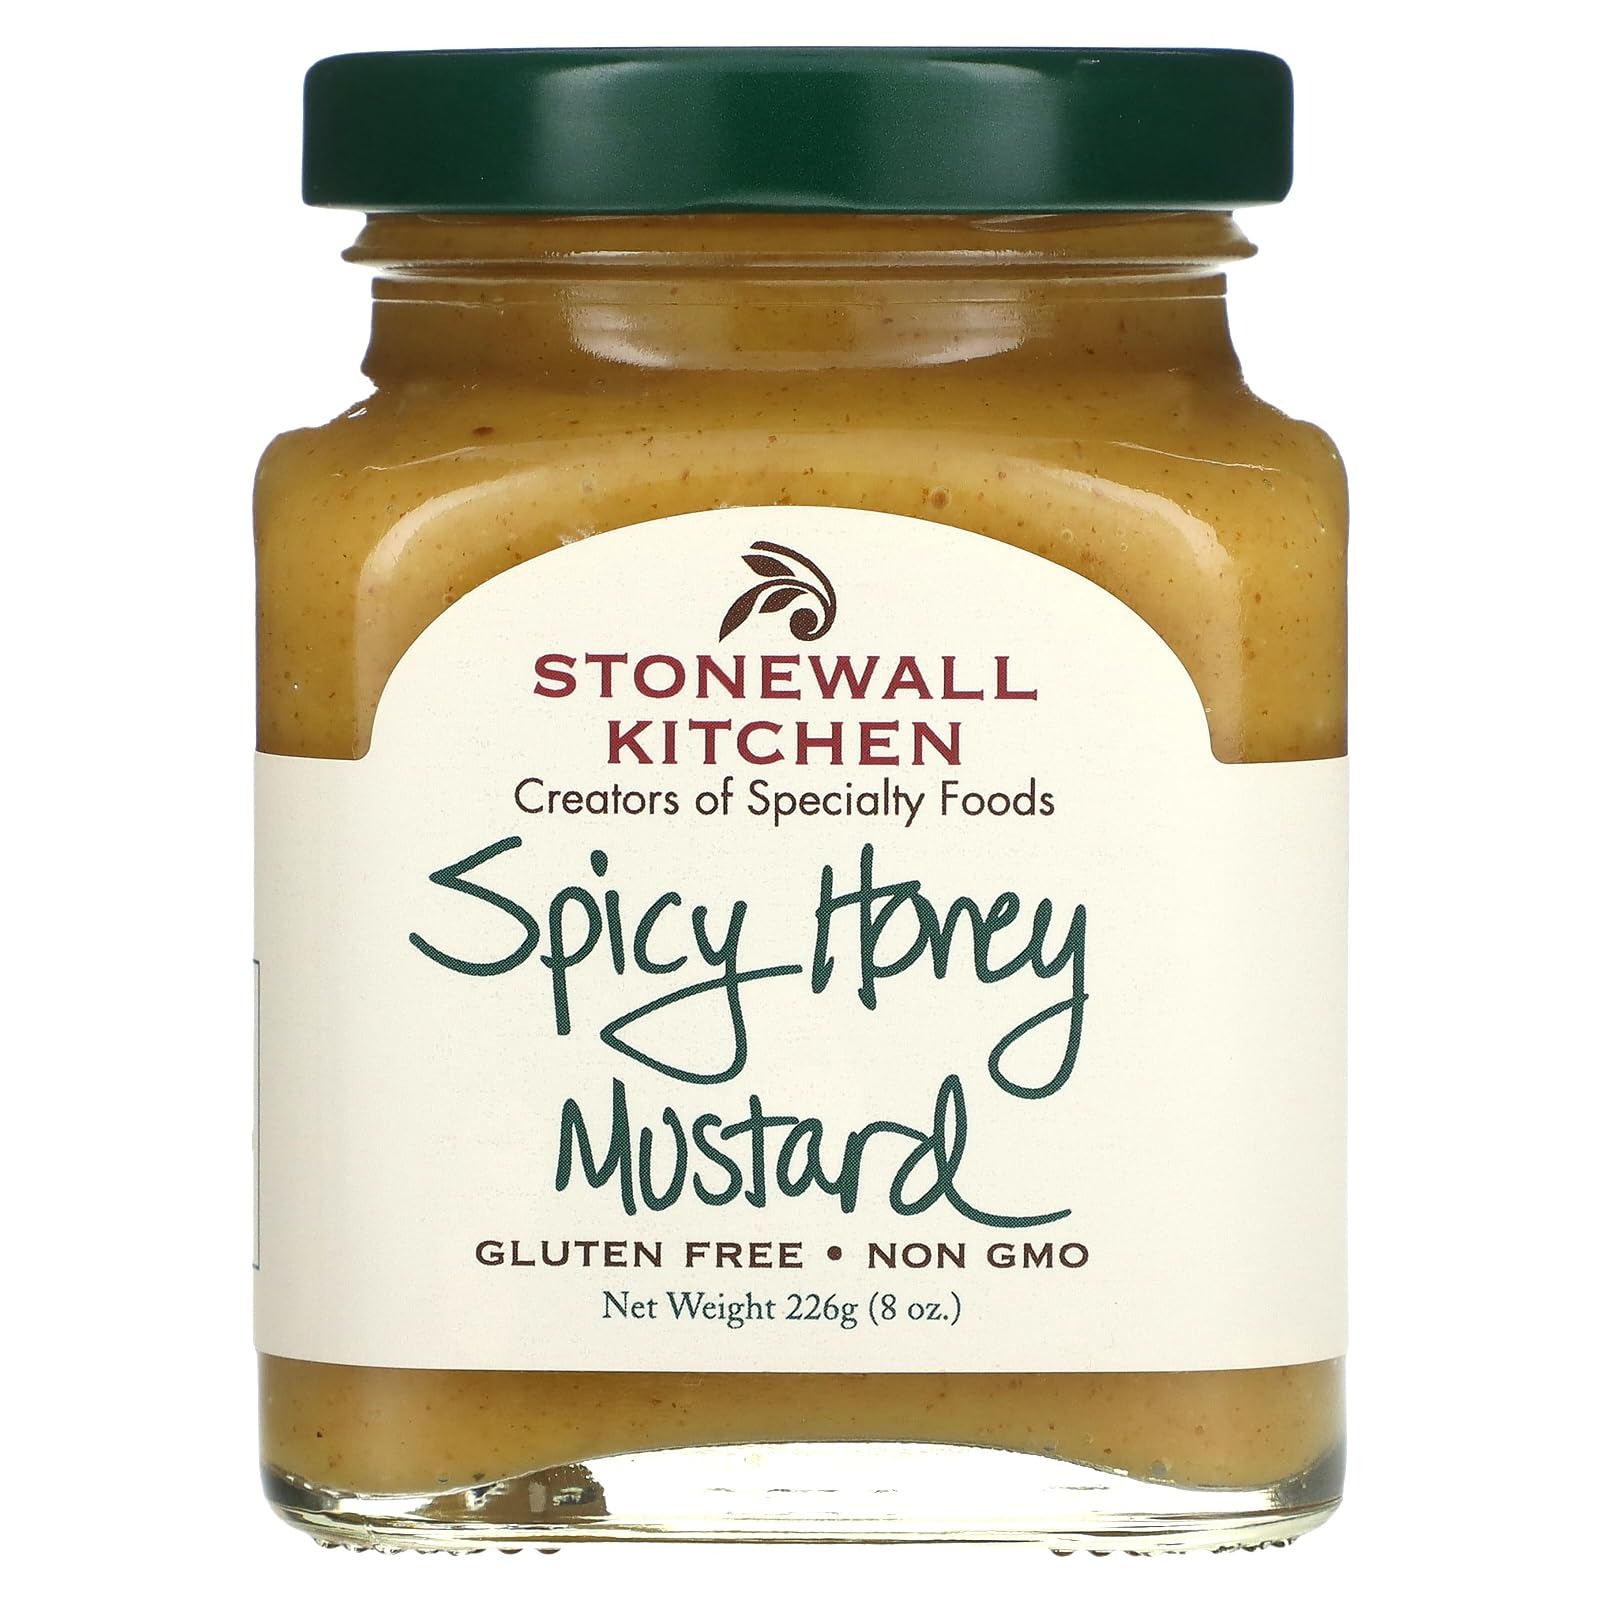
Item Name: Stonewall Kitchen Mustard Spicy Honey, 8 oz
Bullet Point: No Artificial Flavors, Preservatives
Value: 8.0
Unit: oz

Price: 7.75